Over the Pop

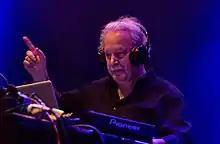
Giorgio Moroder ("pictured in 2015") wrote and produced two songs for "Over the Pop".

In 1990, Sabrina was the hostess of the daily morning TV show "Ricomincio da 2" with Raffaella Carrà on Rai Due, and appeared on the popular music show Festivalbar with a new single called "Yeah Yeah". 1991 marked a turning point in Sabrina's career: she performed a duet with Italian singer Jo Squillo in singing "Siamo Donne", her first release in the Italian language. They performed together at 1991's Sanremo Music Festival to much acclaim.